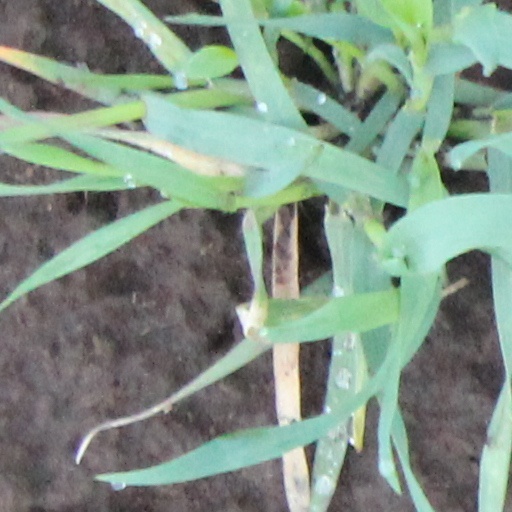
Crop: wheat